Boyracers

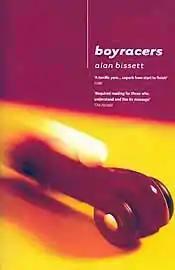
2001 first edition cover

Boyracers is the debut novel of Scottish writer Alan Bissett. It was first published in 2001 by Edinburgh-based Polygon Books. The plot concerns four male teenagers growing up in the town of Falkirk, exploring the influences of popular culture, global capitalism and social class on the lives of young people in contemporary Scotland.